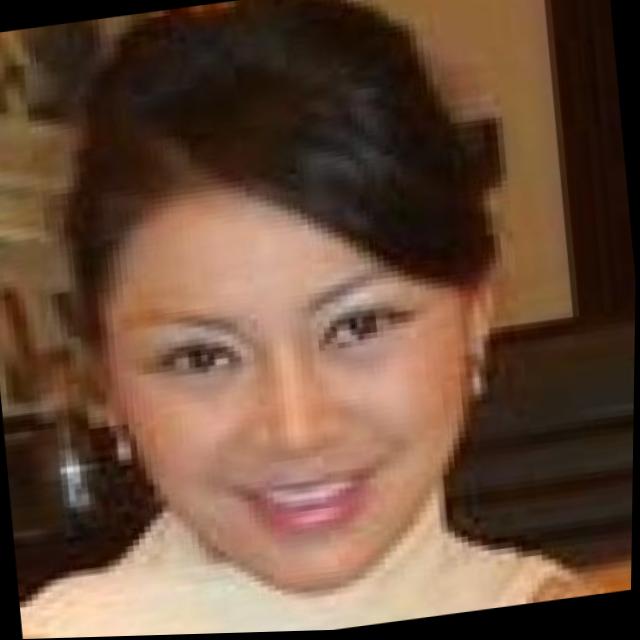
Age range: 21-44